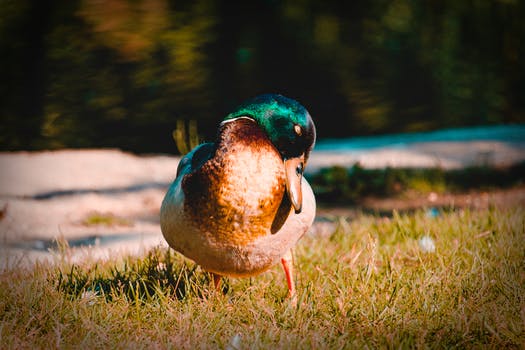
Label: No Watermark